Union Sulphur Company

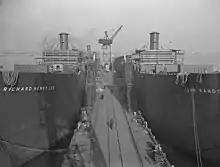
The Union Sulphur-operated John Randolph (at right) under construction

"Ben Holladay", "Benjamin H. Brewster", "Benjamin F. Coston", "Carter Braxton", "Casper S. Yost", "Chilton Seam", "Cornelius Ford", "Edward G. Acheson", "Frederick C. Hicks", "Fred C. Stebbins", "F. Southall Farrar", "Henry Ward Beecher", "James W. Grimes", "John Ball", "John Randolph", "Joseph A. Holmes", "Moses Cleaveland", "Robert Newell", , "Samuel Colt", "St. Olaf", "Telfair Stockton", "Thomas F. Hunt", "Thomas Johnson", "William Leroy Gable", "William W. McKee", "William Wolfskill".